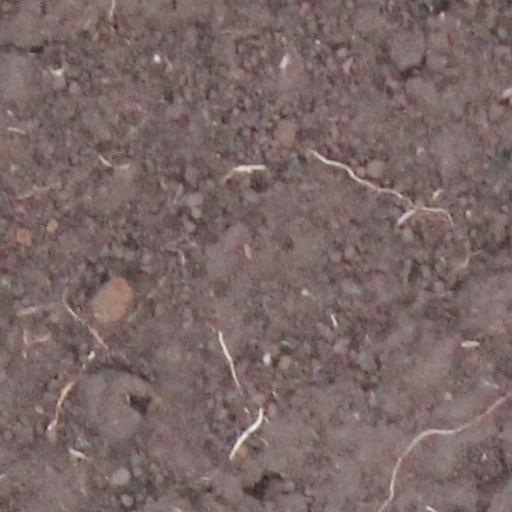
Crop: wheat